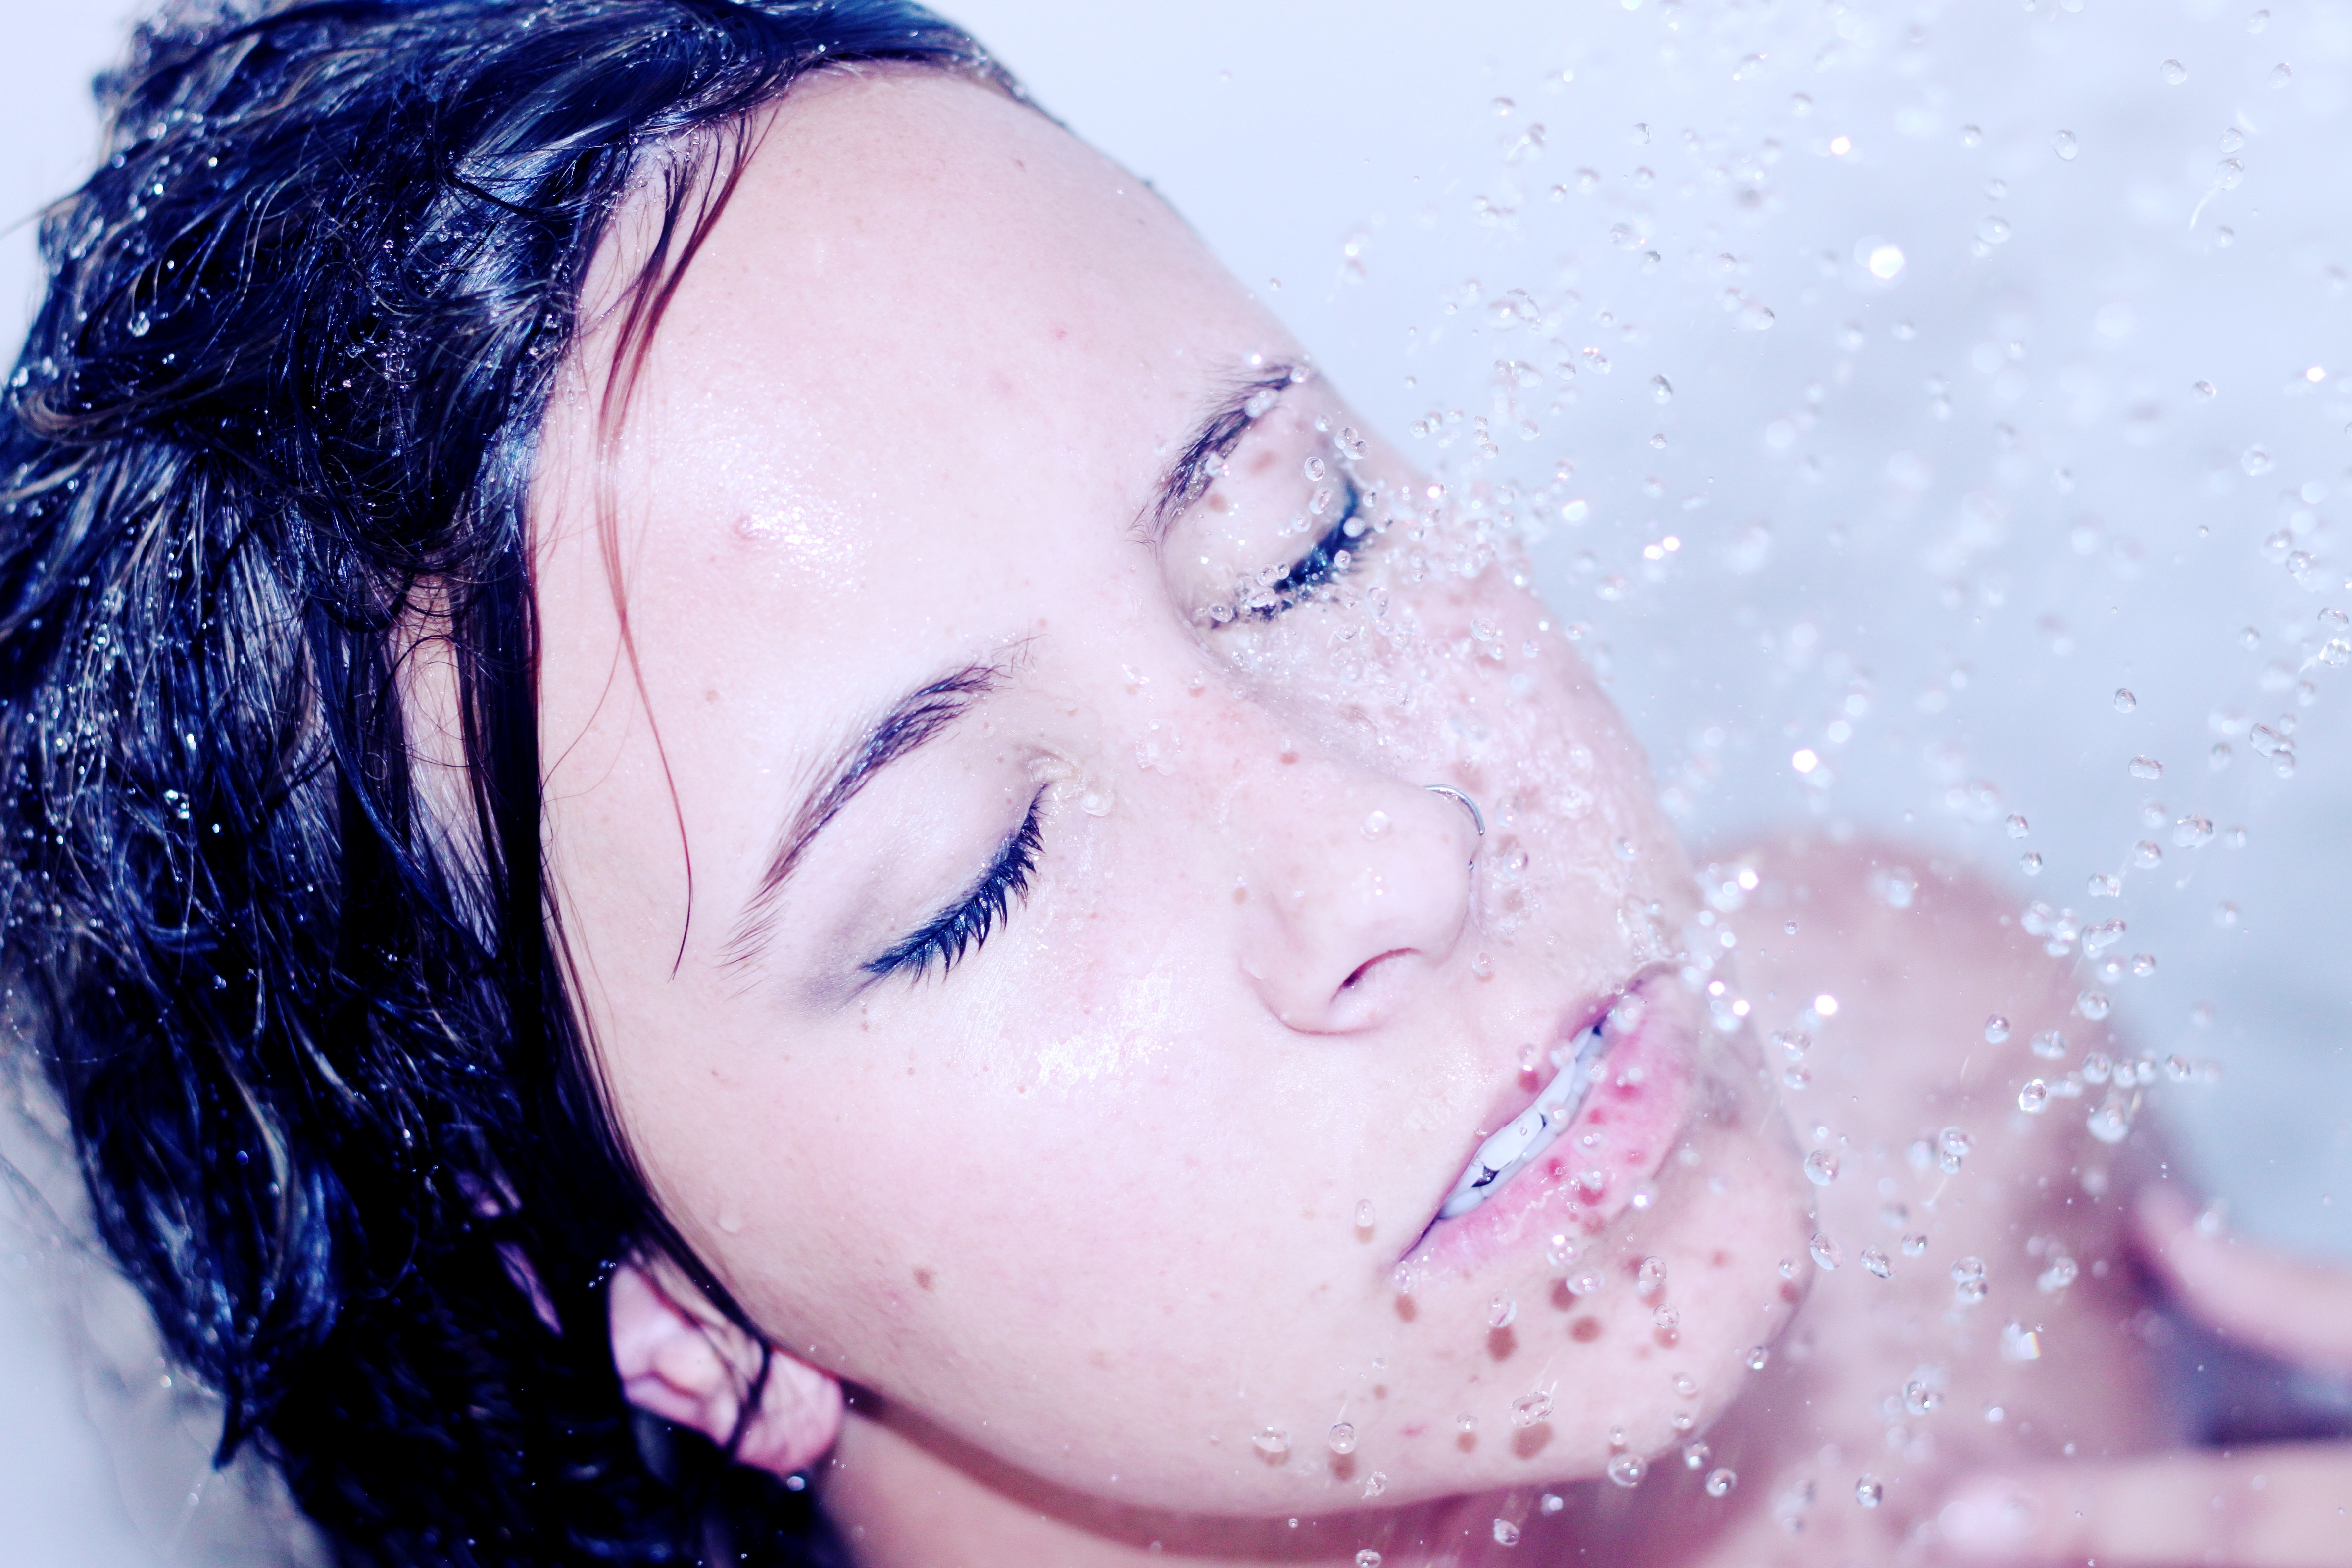
water, girl, woman, hair, photography, wet, motion, portrait, model, color, blue, clothing, lady, facial expression, mouth, close up, face, eye, head, skin, beauty, beautiful, pretty, organ, bath, time lapse, emotion, adult, shower, photo shoot, sense